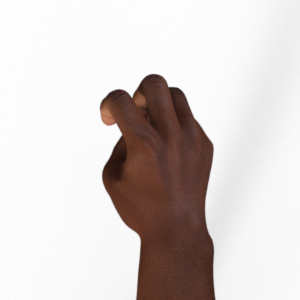
Label: rock